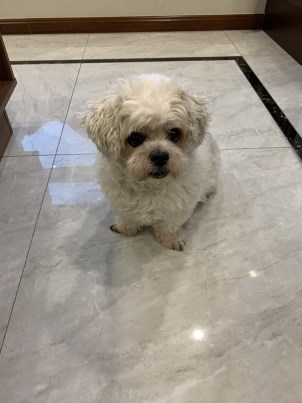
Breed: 3083-n000117-Bichon_Frise